Sky position (RA, Dec in degrees): 189.761, 16.308
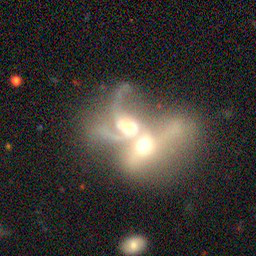
Galaxy morphology: Merging Galaxies